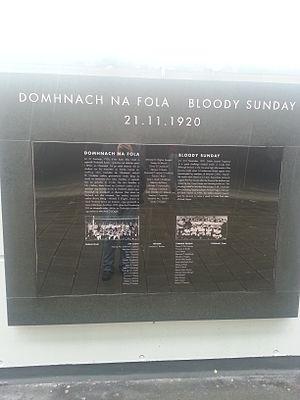
Plaque commémorative du Bloody Sunday à Croke Park
Croke Park est le principal stade et le domicile de la GAA, la plus grande organisation sportive de l’Irlande.